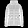
Label: Coat